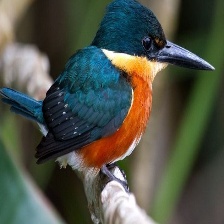
Species: PYGMY KINGFISHER
Scientific name: ISPIDINA PICTA